The New Armenia

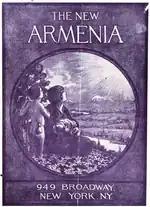
The cover page of "The New Armenia", 1921

The New Armenia was a bi-monthly periodical published in New York City between 1904 and 1929. Its editor was Arshag D. Mahdesian. It was affiliated with the Reformed Hunchakian party, a splinter of the Hunchakian Party Initially named "Armenia", the journal best "exemplified the efforts toward the construction of an Armenian-American ideological, cultural coverage." According to the Columbia University Libraries, it "introduced the English-speaking world to Armenian history, culture and national aspirations."